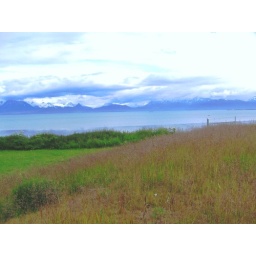
Tall pink grass - view across Kachemak Bay near Homer, Alaska